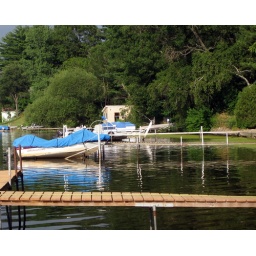
Looking up the shoreline during a break in the clouds. I like the bright blue and white contrasting with the greens a lot.